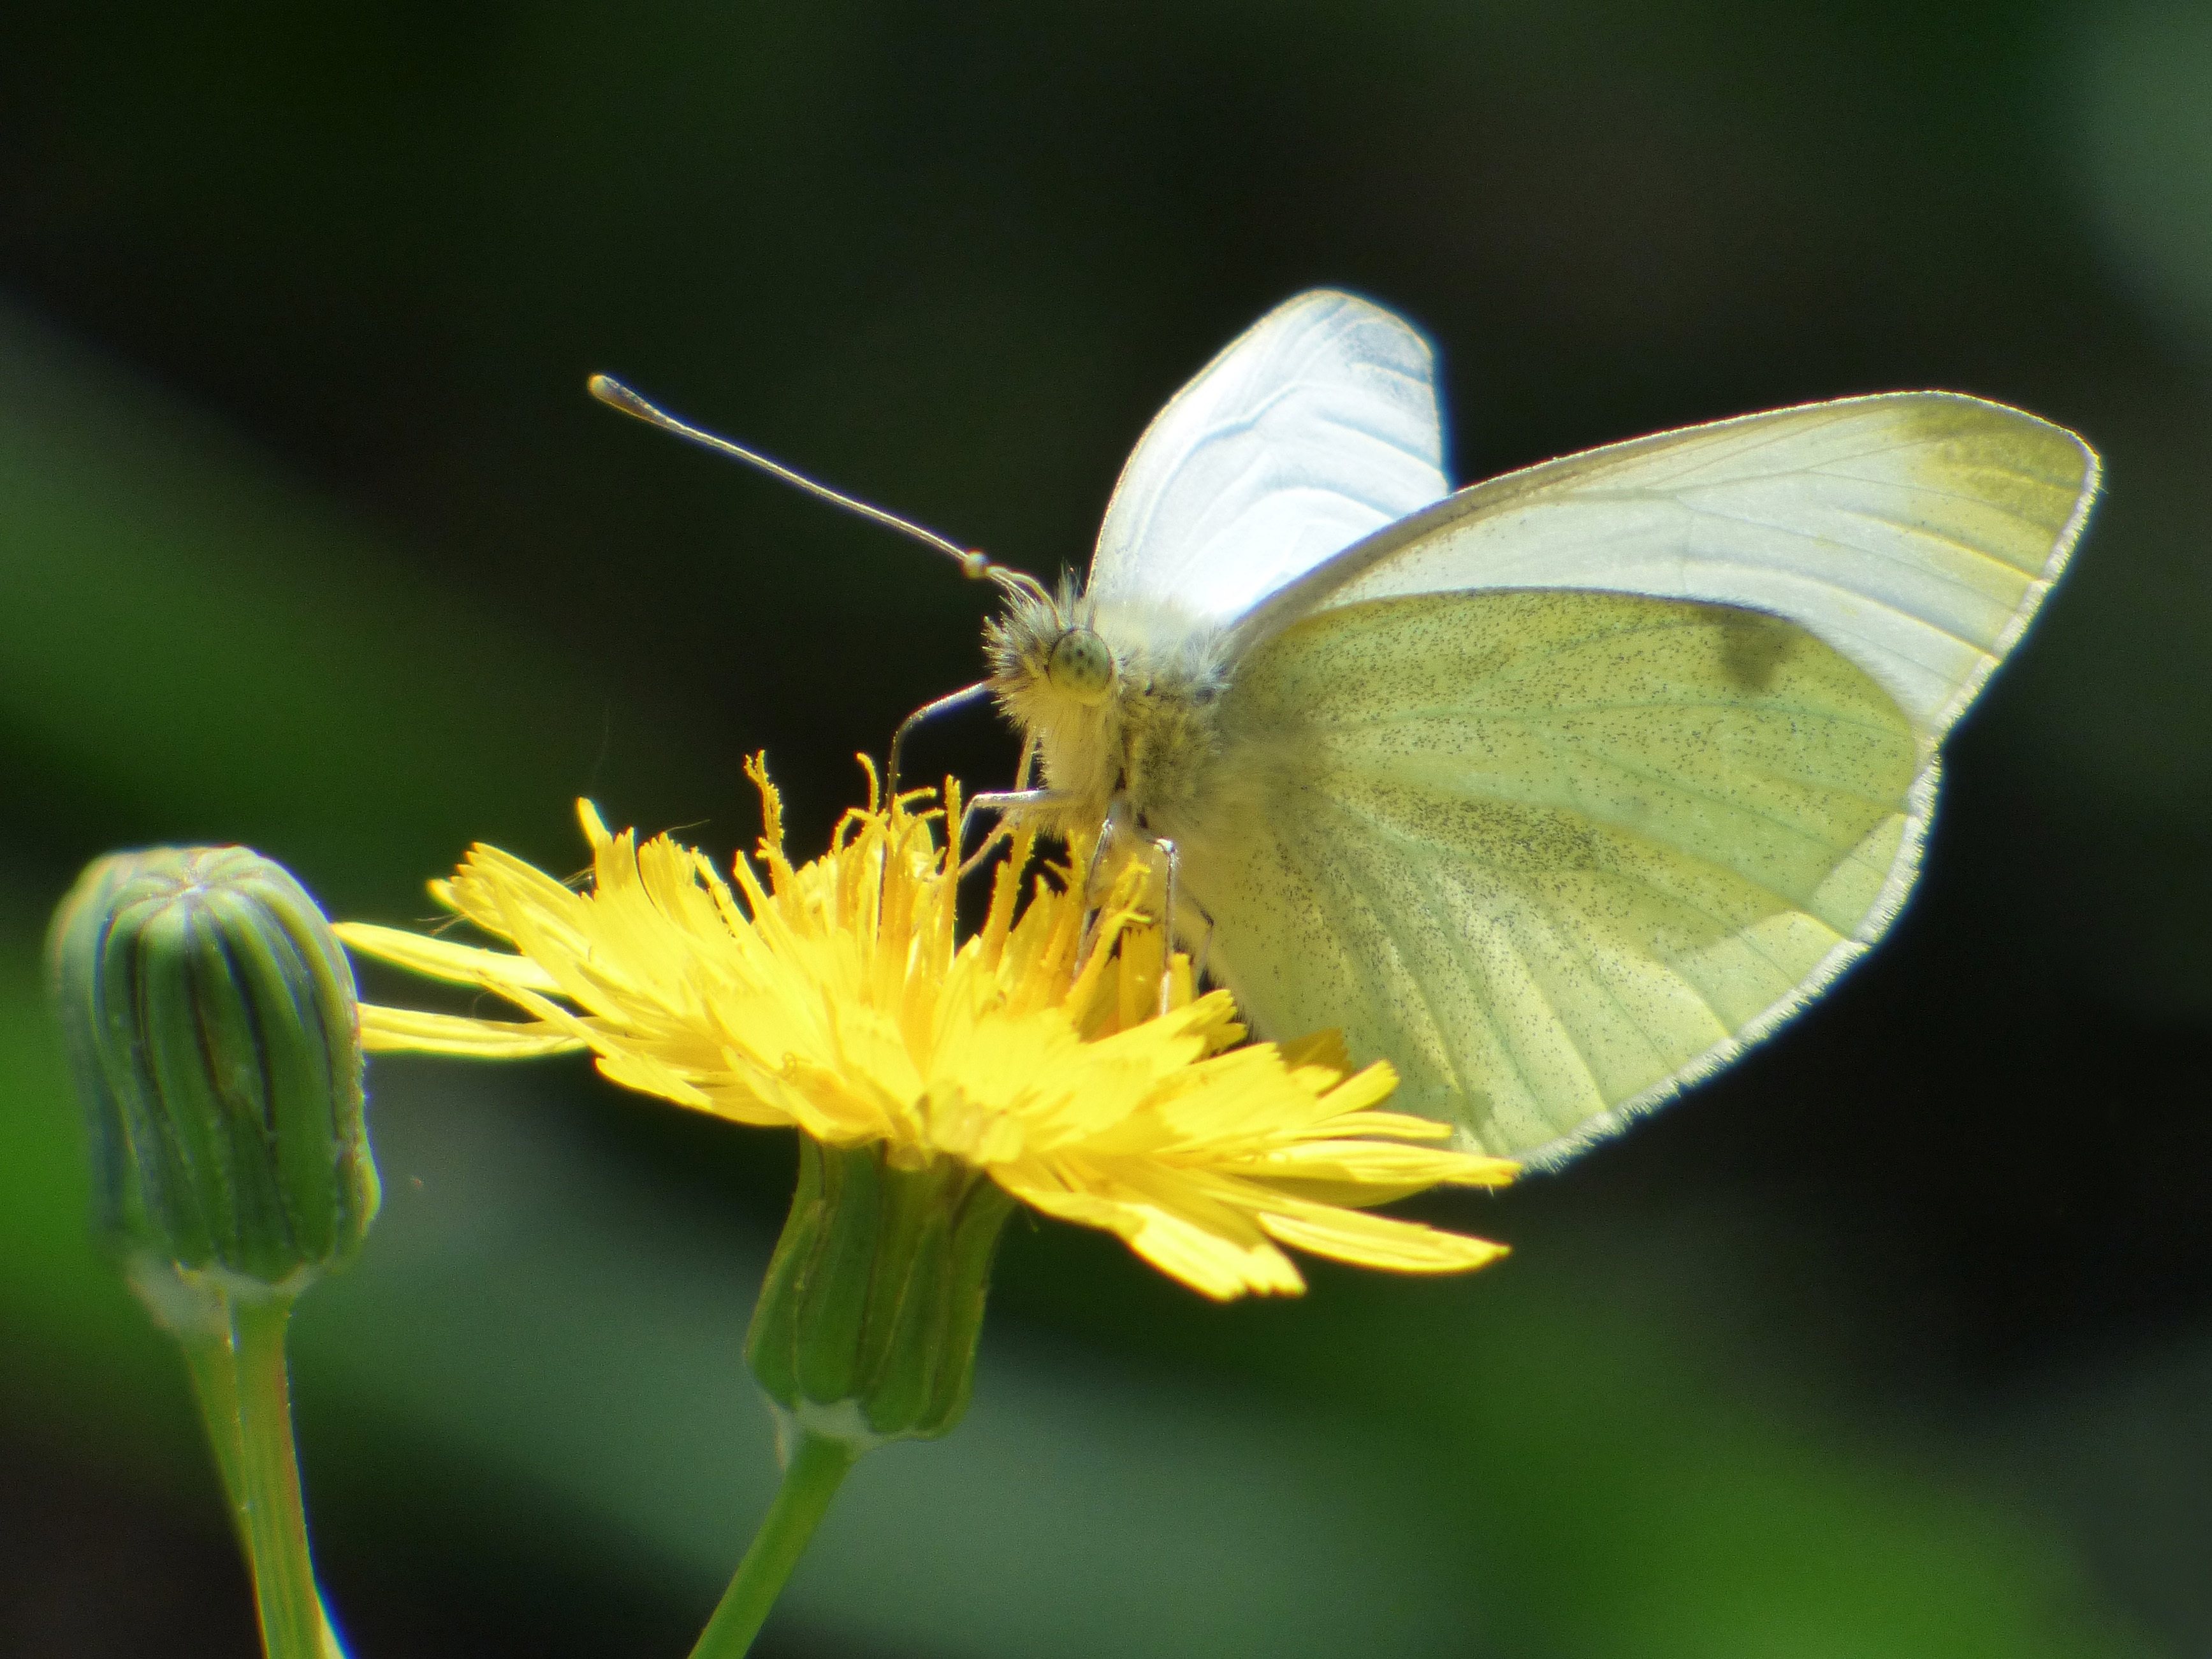
nature, photography, meadow, flower, petal, green, insect, botany, butterfly, yellow, flora, fauna, invertebrate, wildflower, close up, nectar, pieridae, macro photography, arthropod, libar, pollinator, pieris rapae, white butterfly, blanqueta cabbage, flower dandelion, plant stem, moths and butterflies, lycaenid, brush footed butterfly, colias, cabbage butterfly